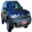
Label: automobile